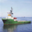
Label: ship